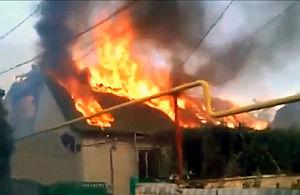
La guerre du Donbass est un conflit armé actuellement en cours ayant commencé en 2014 lors de la crise ukrainienne et se déroulant à l'Est de l'Ukraine.